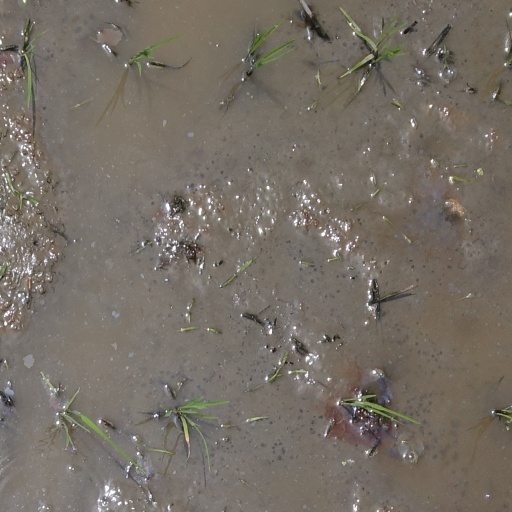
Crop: rice